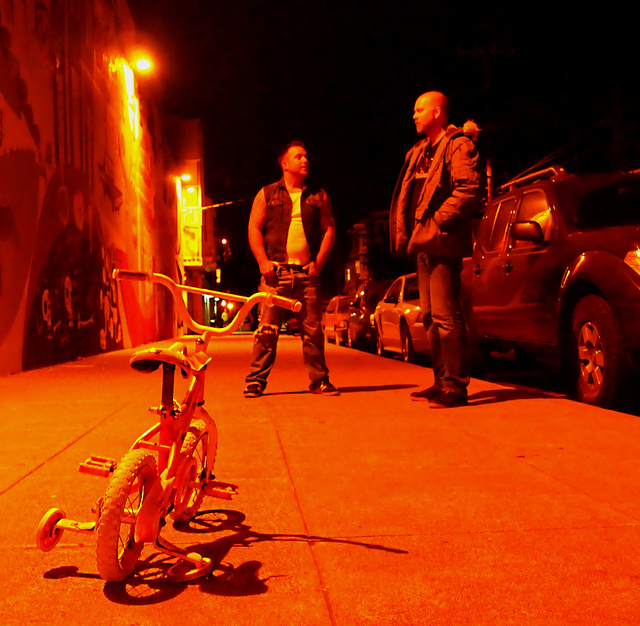
user: Given an image and a question. Answer the question in a short answer. Question: What time of day is it? Short Answer:
assistant: night